Metre

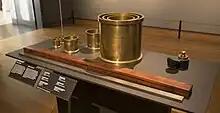
Historical replicas of metric standards, including an iron metre

The metre (or meter in US spelling; symbol: m) is the base unit of length in the International System of Units (SI). Since 2019, the metre has been defined as the length of the path travelled by light in vacuum during a time interval of of a second, where the second is defined by a hyperfine transition frequency of caesium.